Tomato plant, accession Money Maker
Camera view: bottom (45 deg); turntable rotation: 180 degrees
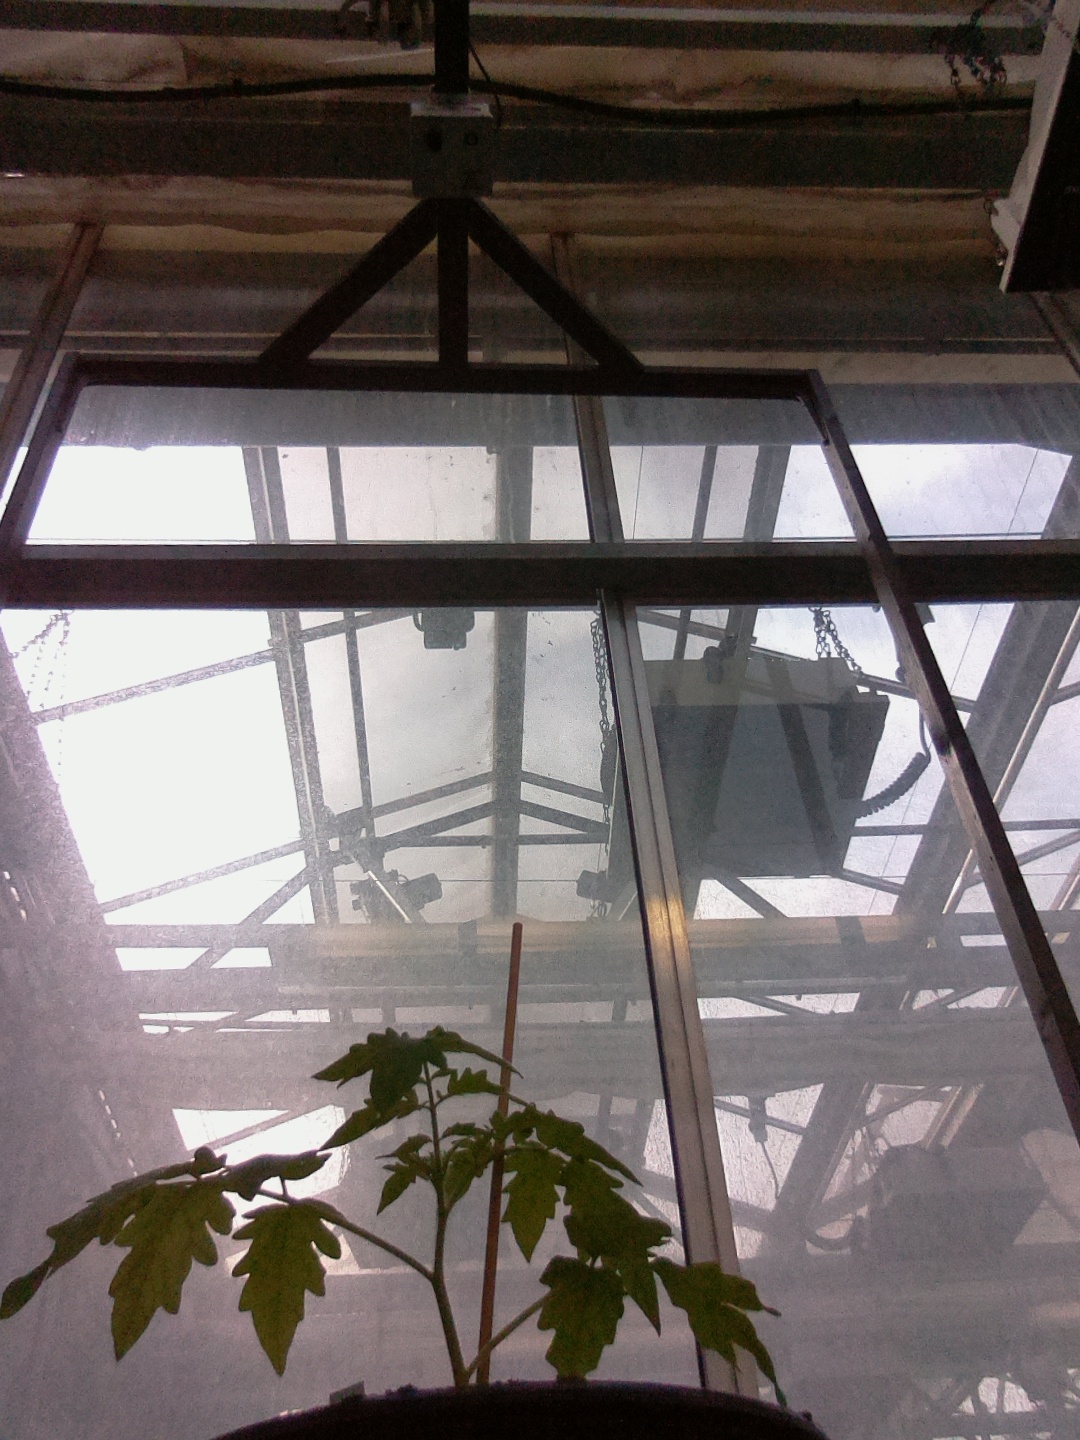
BBCH growth stage 13: 6 of true leaves visible